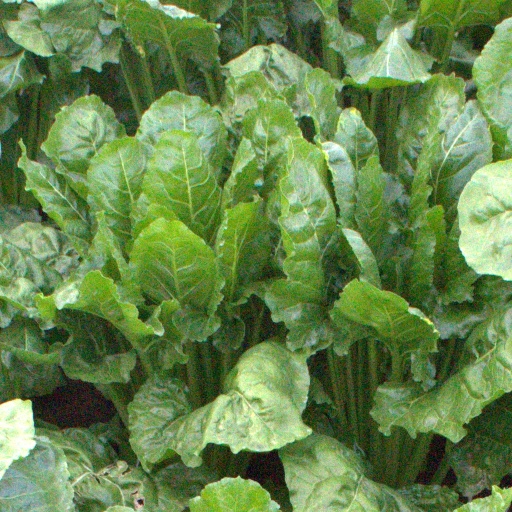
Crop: sugar beet